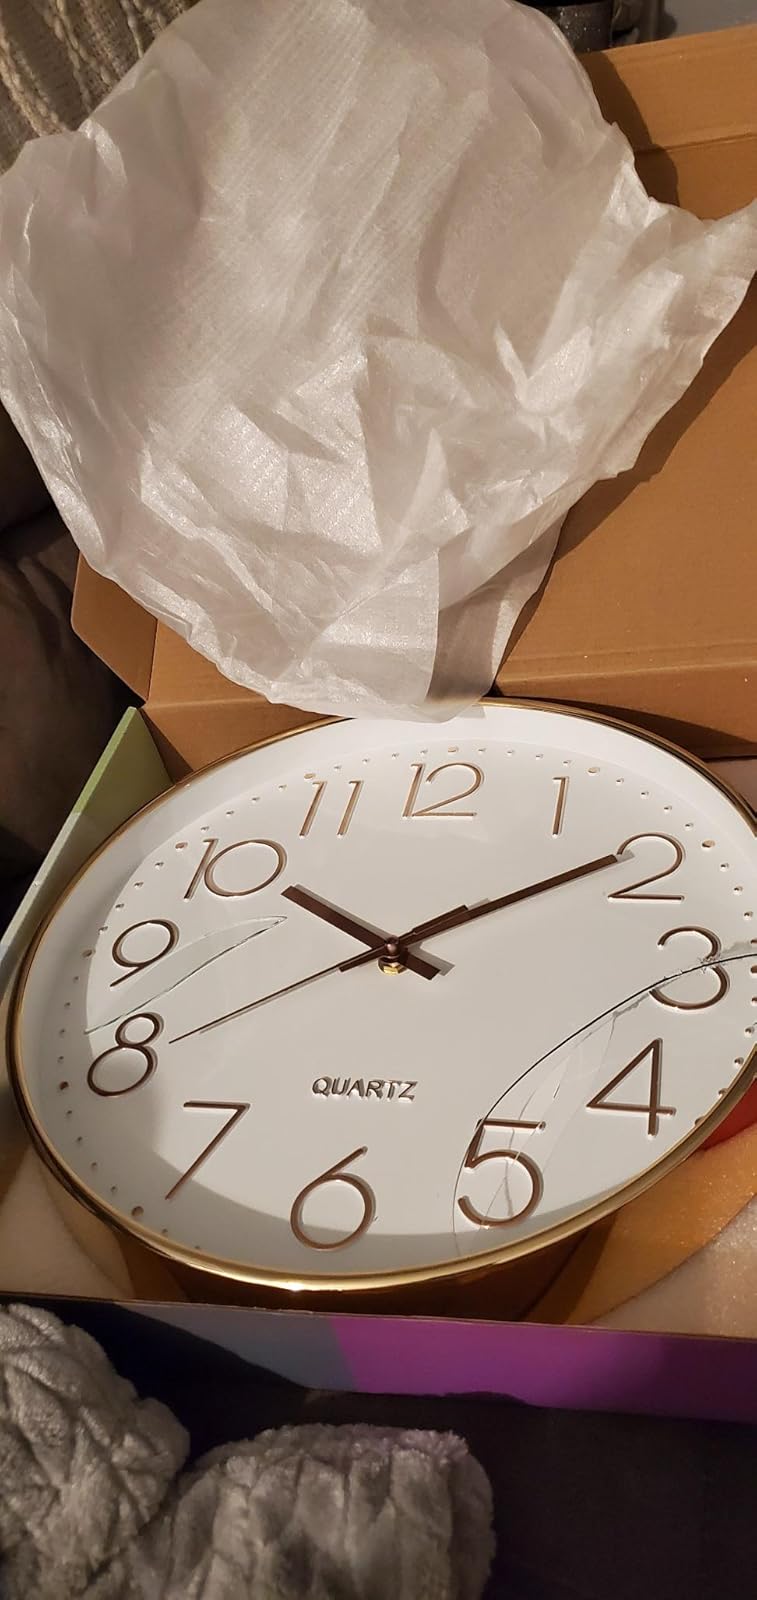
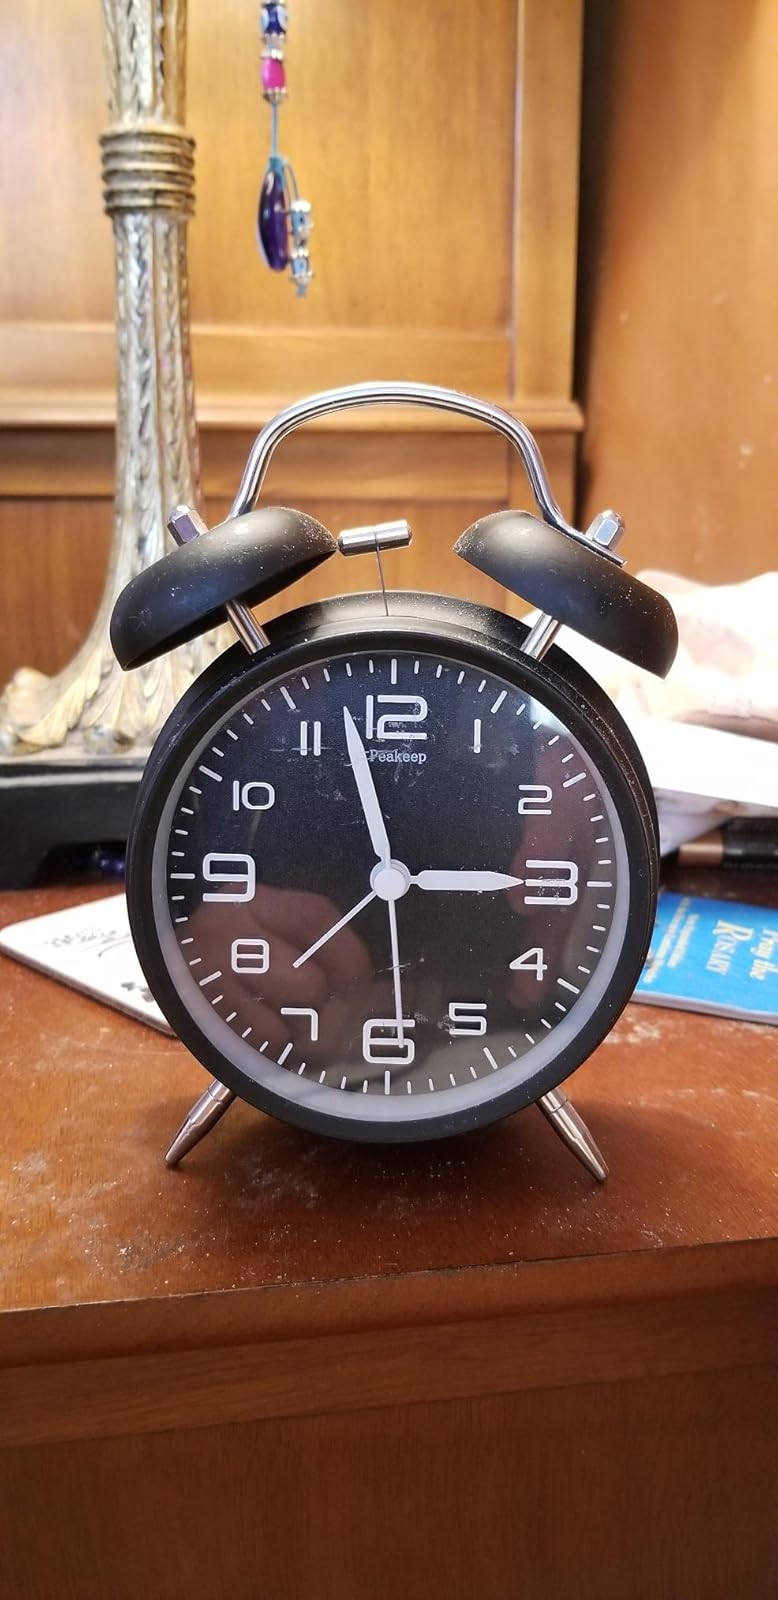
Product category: clock
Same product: no